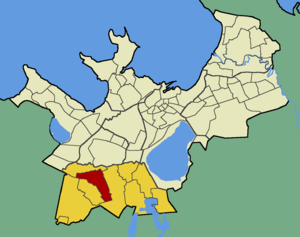
Hiiu est un quartier du district de Nõmme à Tallinn en Estonie.